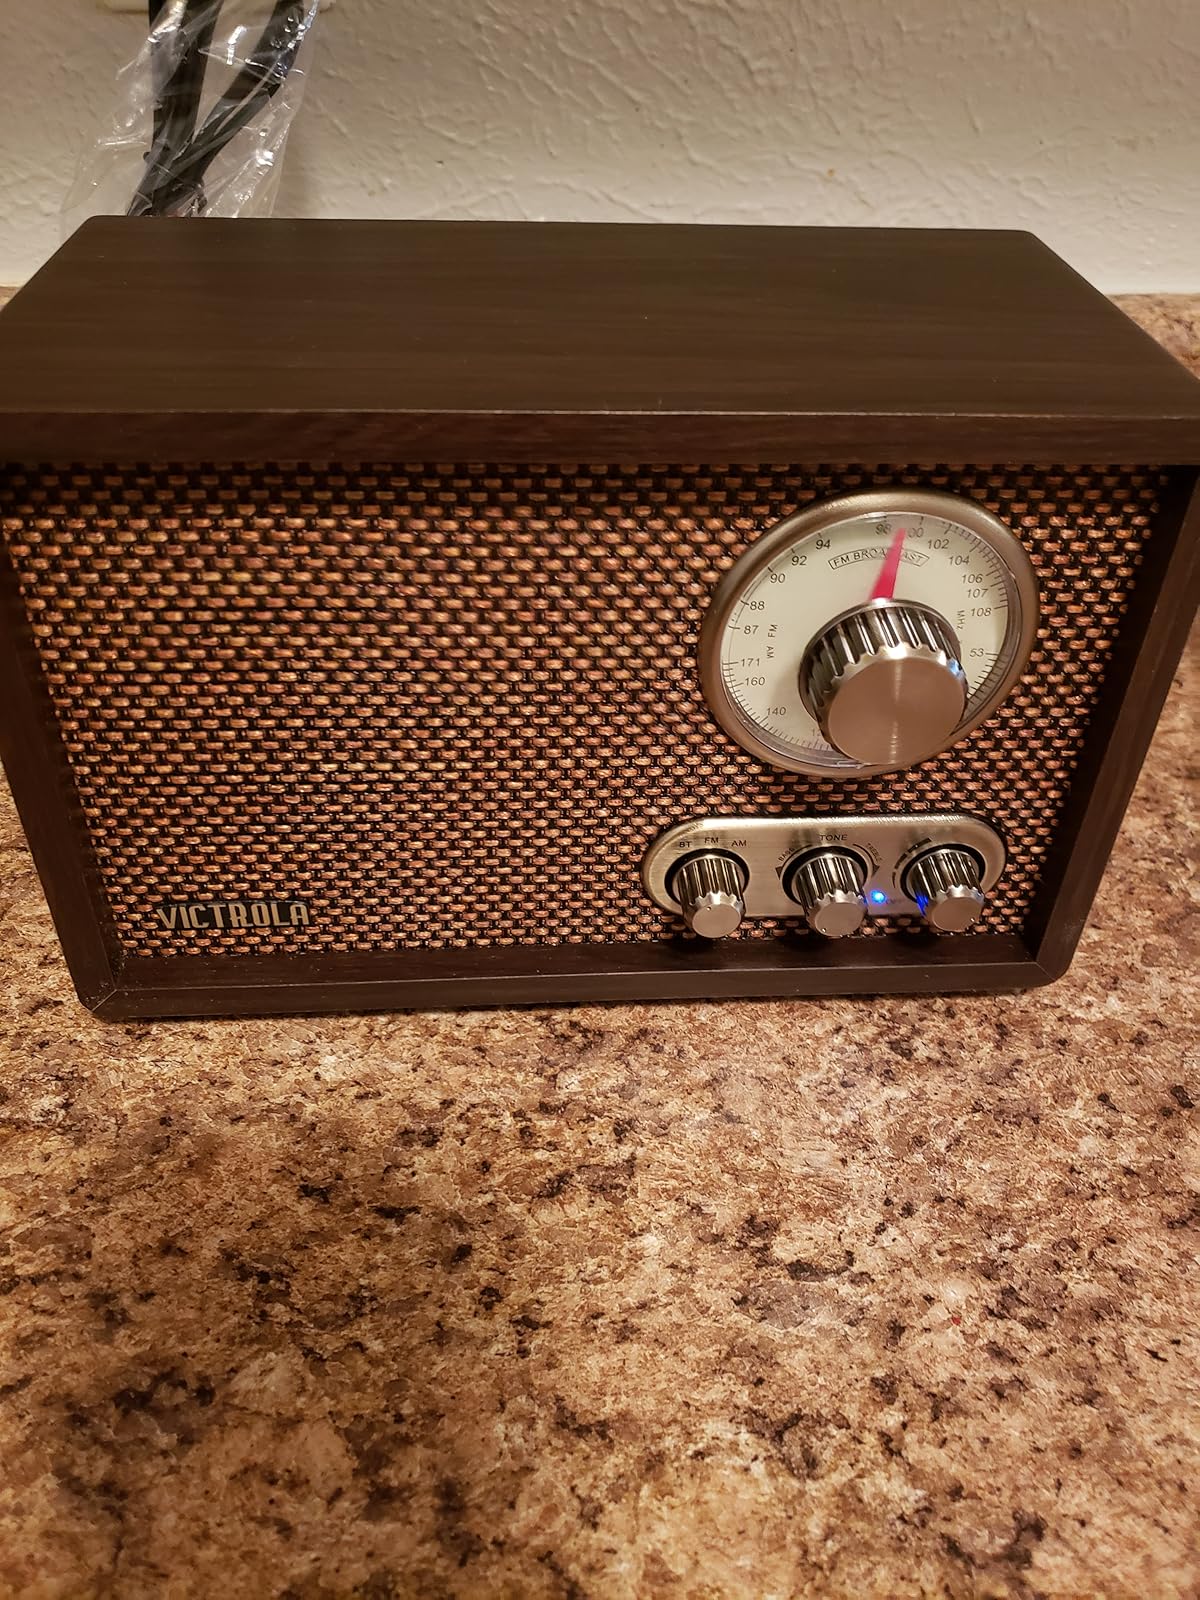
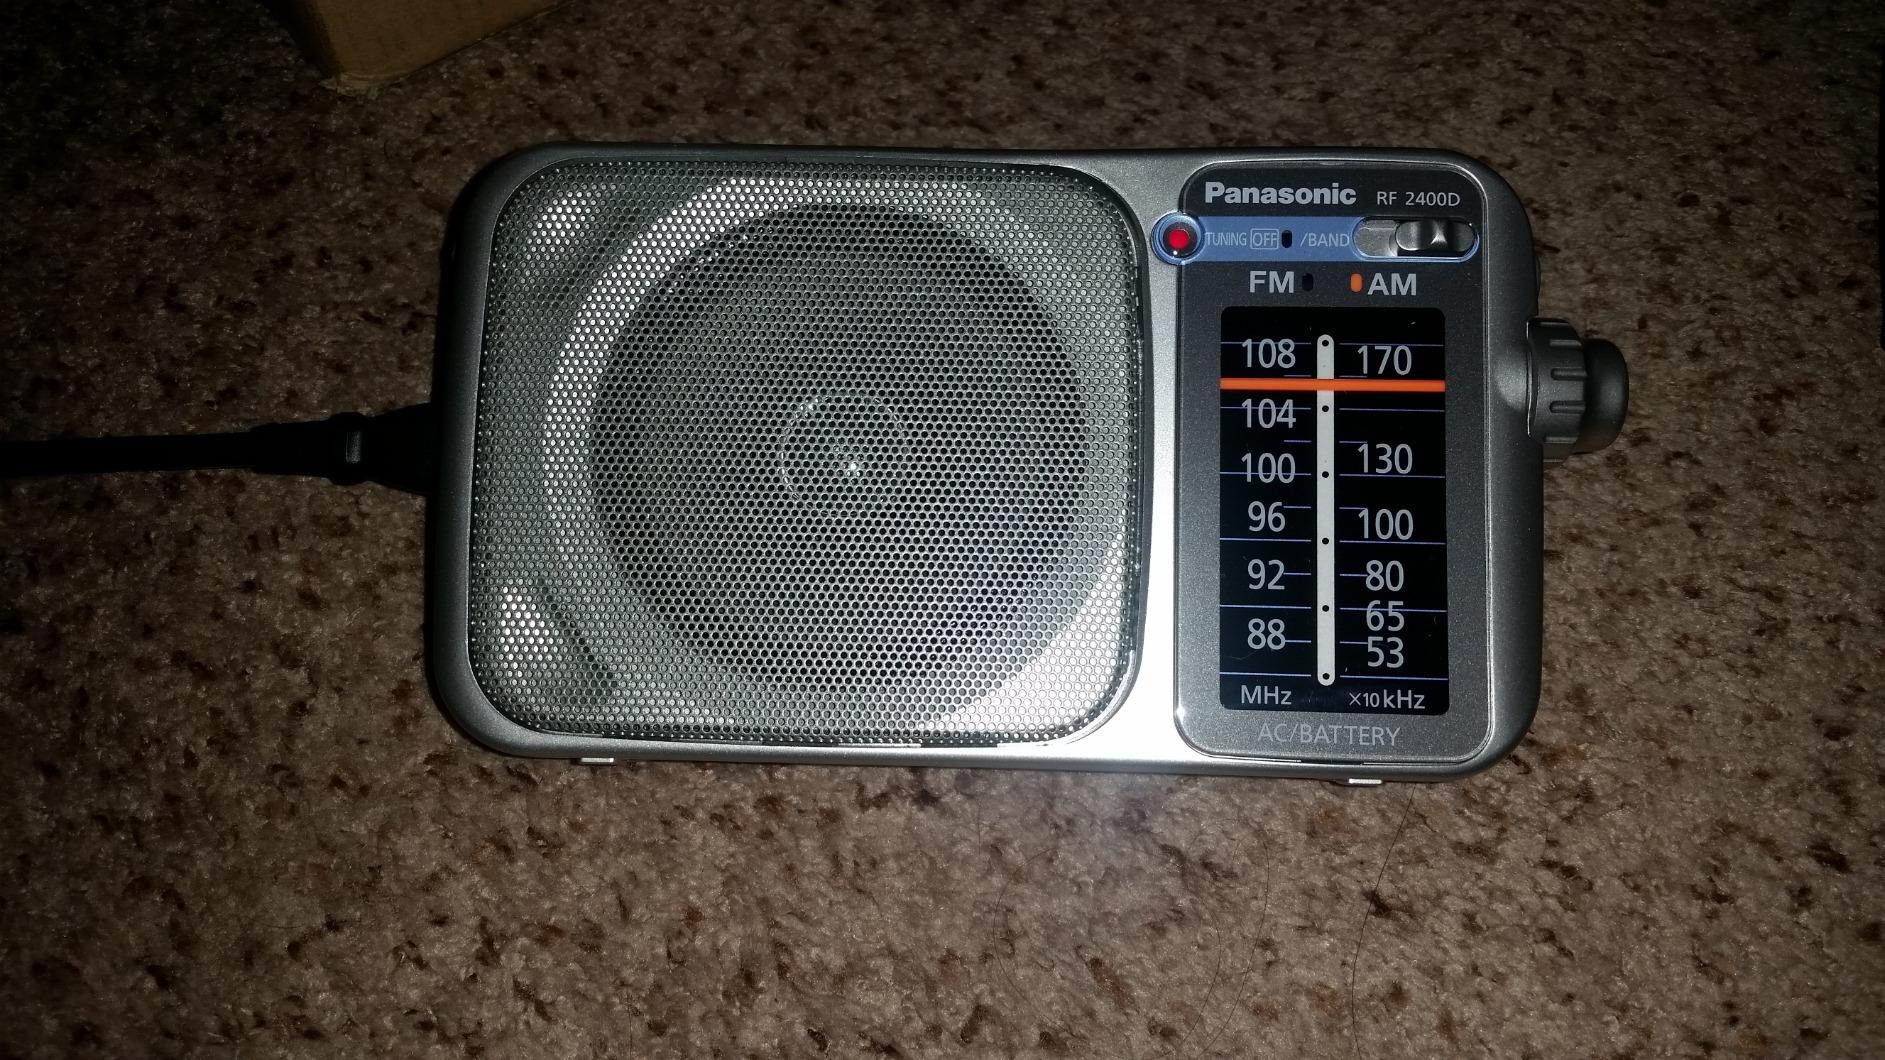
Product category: radio
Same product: no